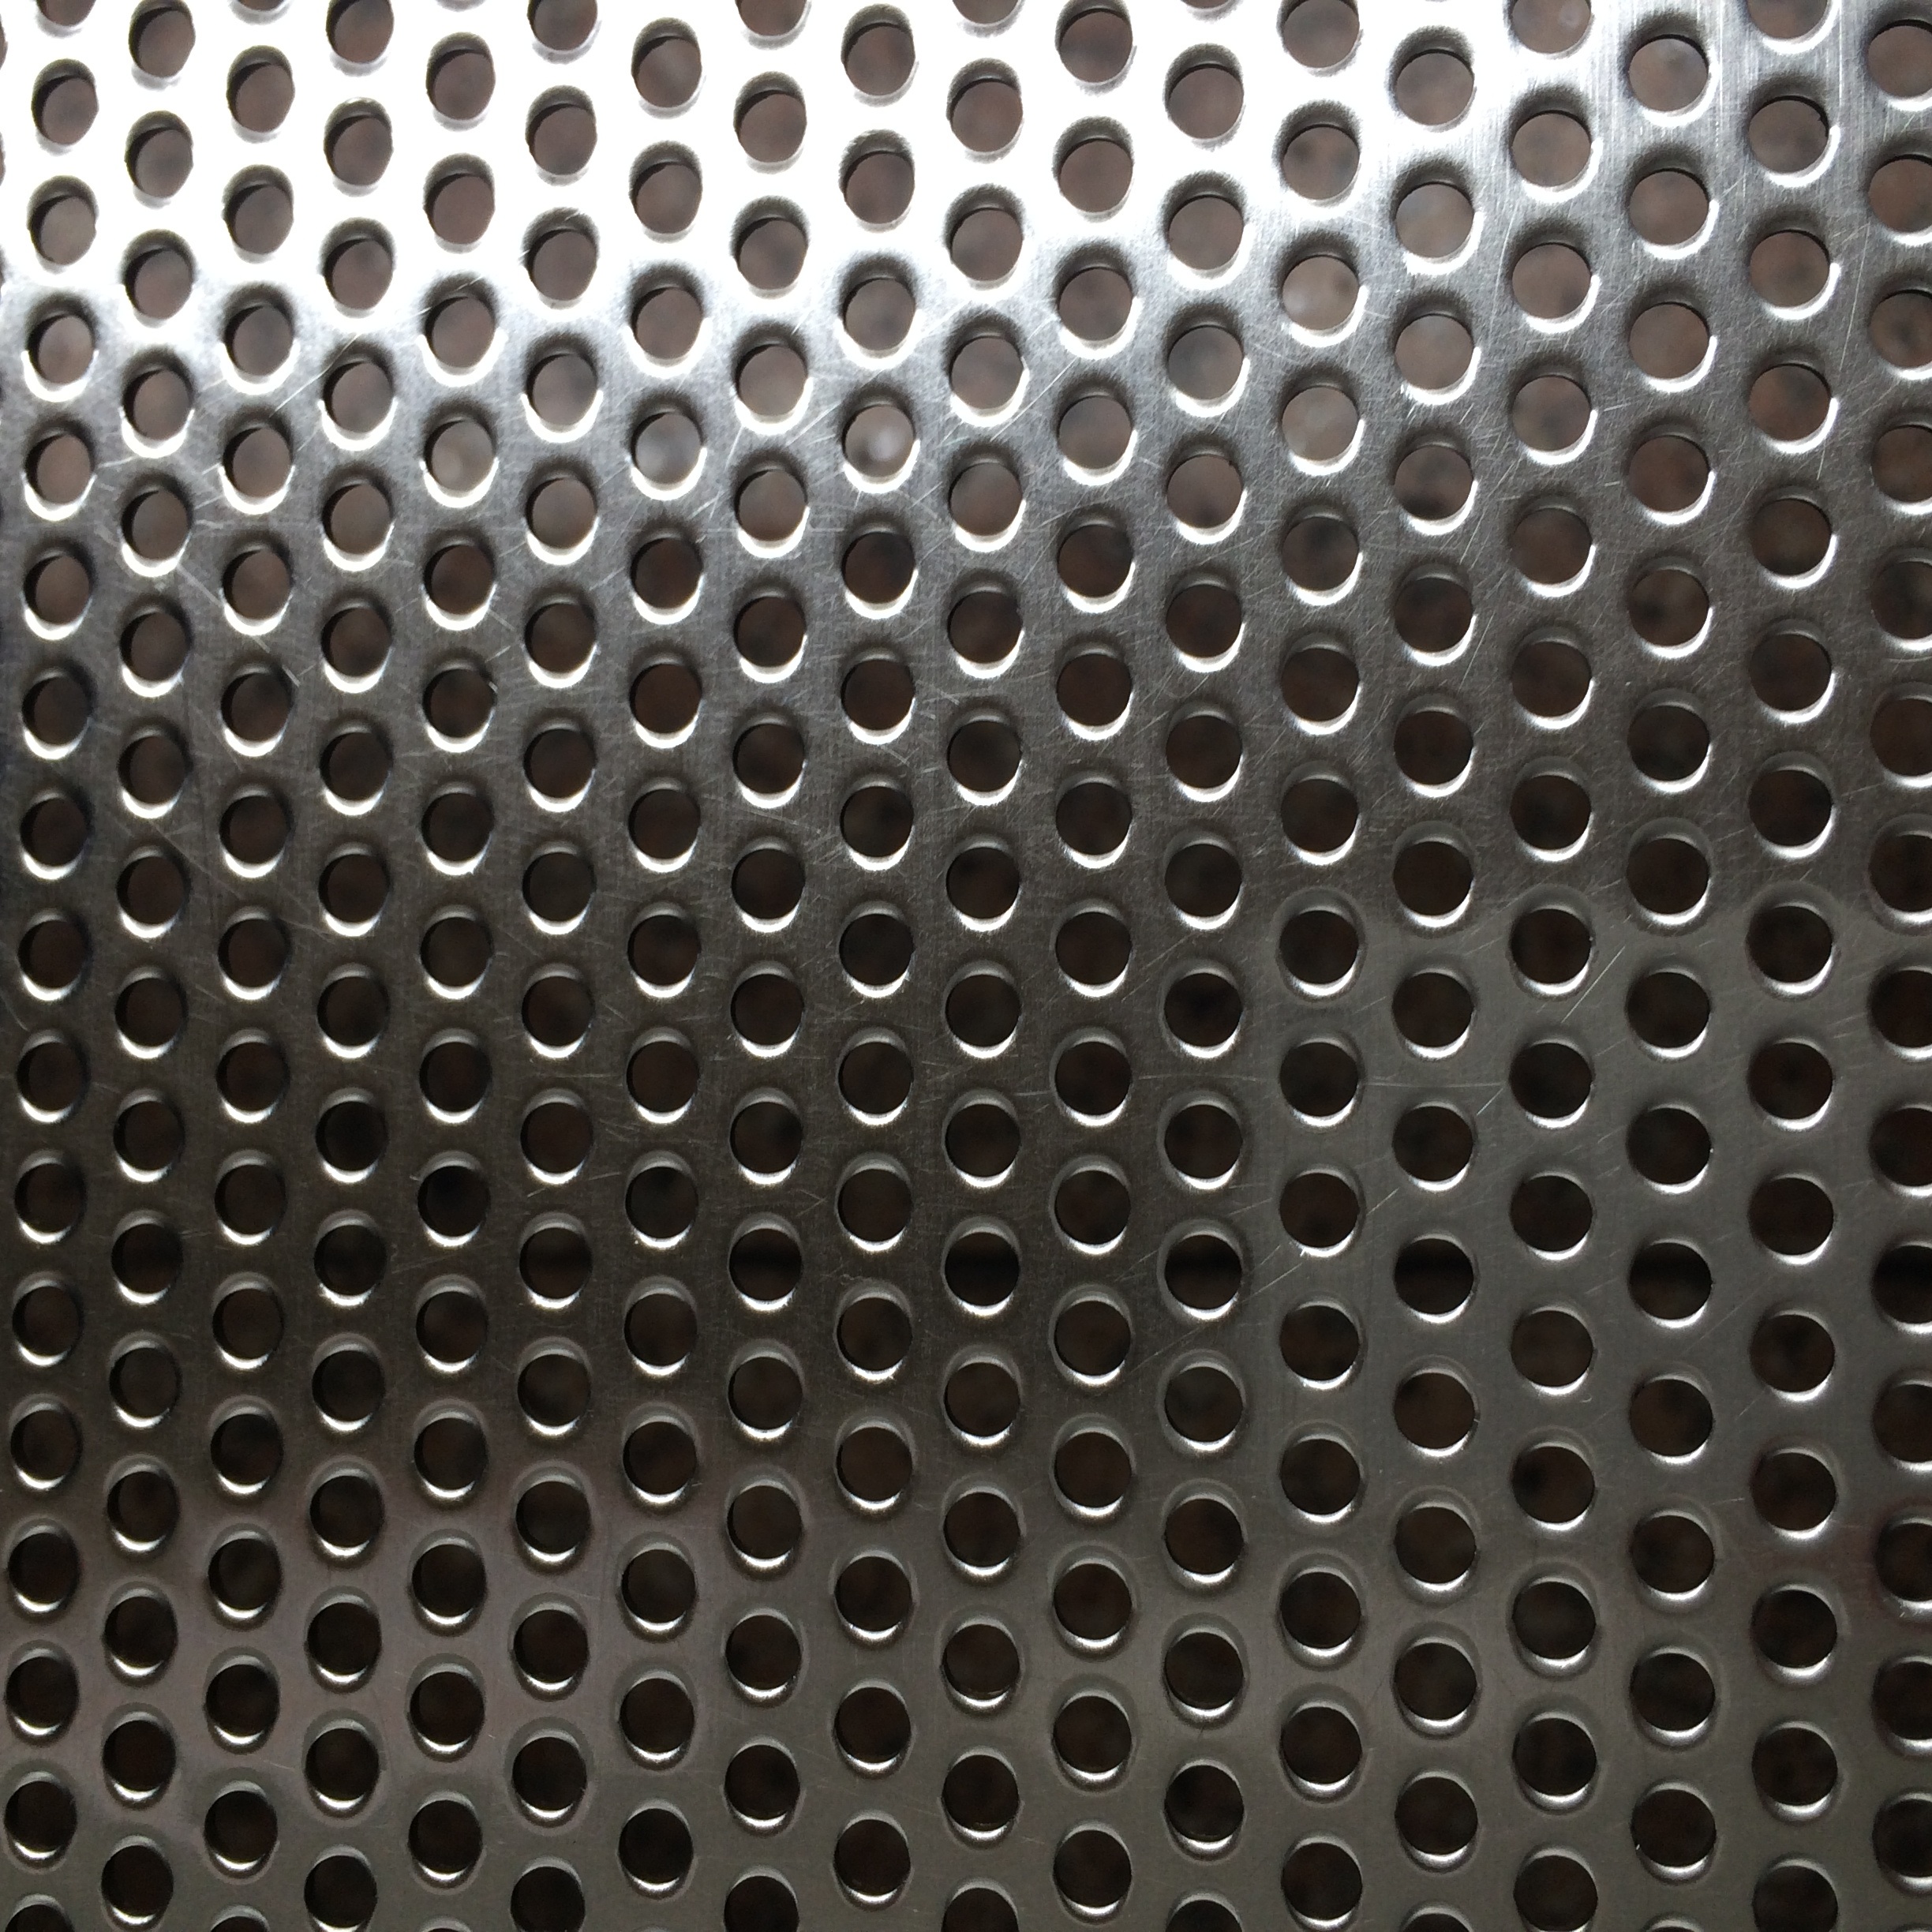
floor, steel, pattern, line, metal, material, circle, design, net, mesh, shape, holes, chain link fencing, iron plate